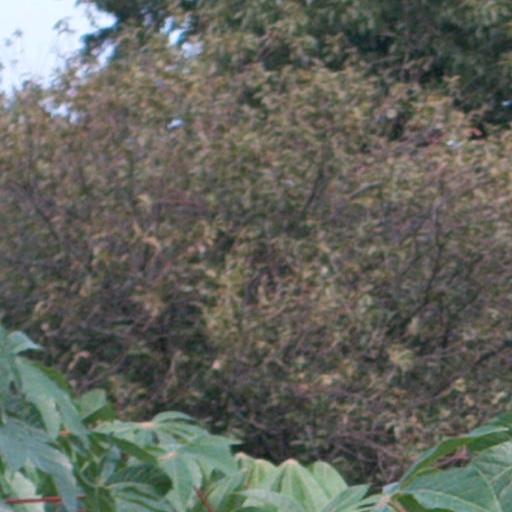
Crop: cassava